HMS Calliope (1884)

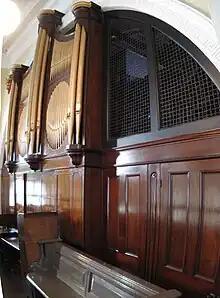
Panelling from "Calliope"s wardroom in organ casing at Christ Church, North Shields

On 29 October 1907 "Calliope" became a drill ship at Newcastle upon Tyne for the Royal Naval Volunteer Reserve, Tyne Division, and served there for over four decades. It surrendered the name "Calliope" to a between 1915 and 1931, and became "Helicon". After the newer was paid off in the 1930s, "Helicon" reverted to "Calliope" and retained that name until sold in 1951. When finally scrapped in 1953, the steering wheel was presented to the government of Western Samoa. The mahogany panelling from the officers' wardroom was reclaimed in 1953 and now forms the wings to the 18th century organ in the west gallery of Christ Church, North Shields, Tyne and Wear.